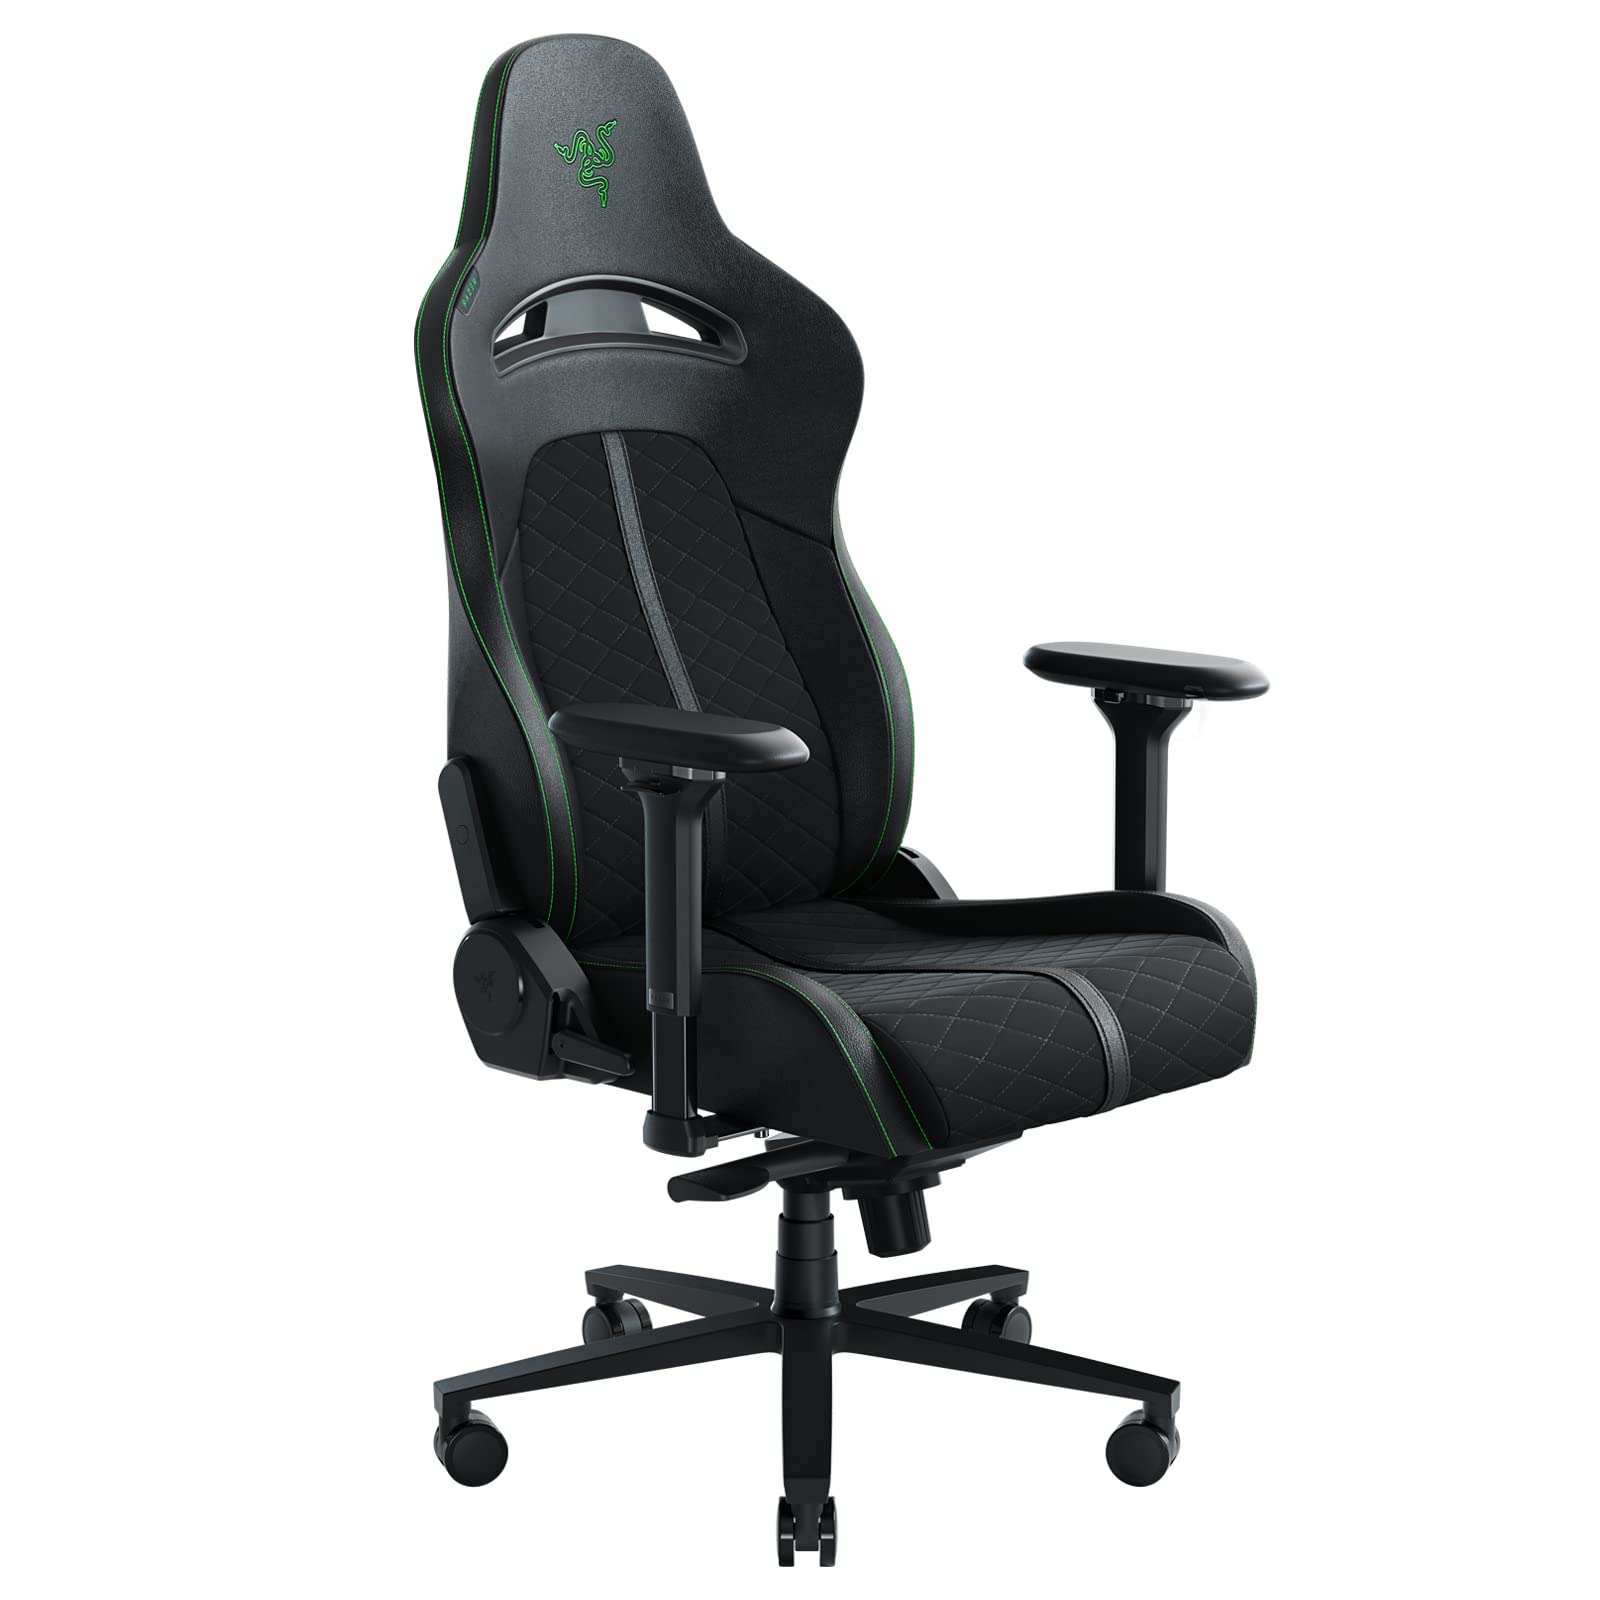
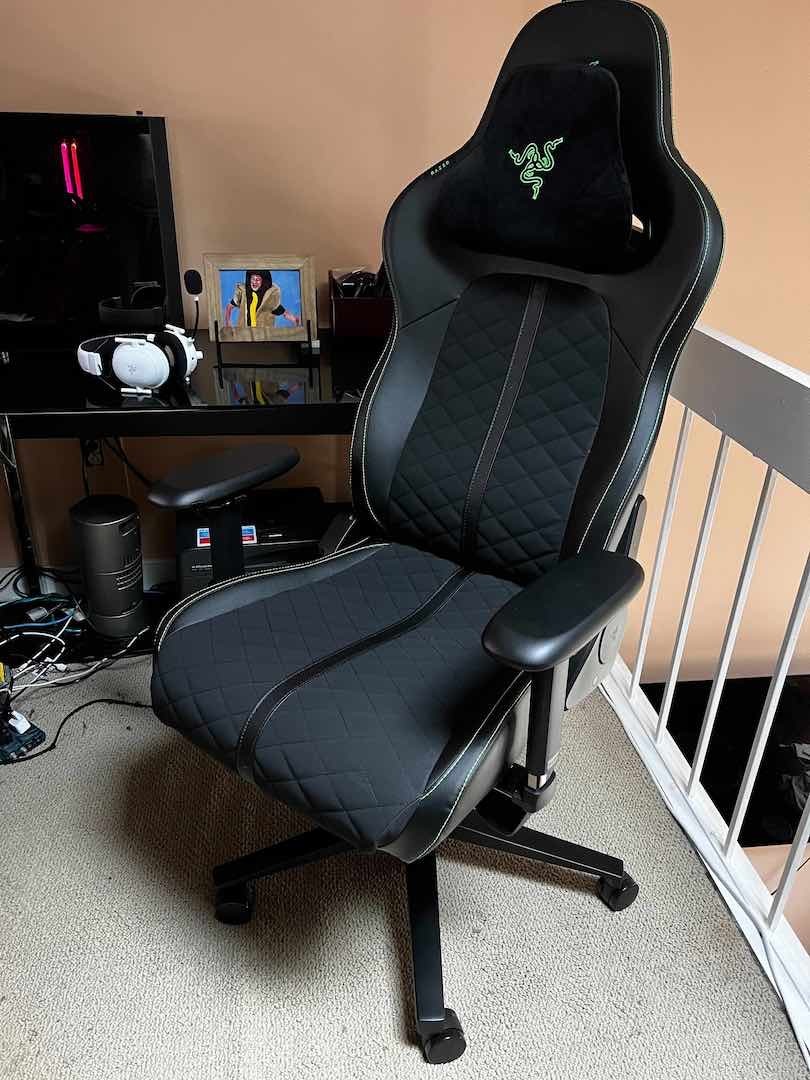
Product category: items_chair
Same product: yes